Harry Anderson

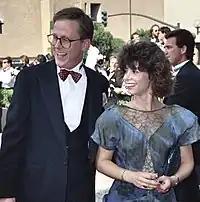
Anderson with his first wife, Leslie Pollack, at the 39th Primetime Emmy Awards, September 1987

Together with longtime friend Turk Pipkin, Anderson wrote a book called "Games You Can't Lose: A Guide for Suckers", a collection of gags, cons, tricks and scams. First published in 1989 (2001 reprint), it also contains a survey of "Games You Can't Win" told from an insider's perspective. He appeared with Criss Angel in a TV special called "The Science of Magic", later released on DVD.